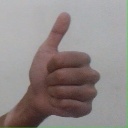
अक्षर: थ